Albano buoy system

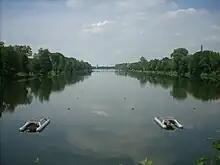
The Albano lane system in use at Duisburg regatta course.

The Albano lane system is a method of marking kayak, canoe and rowing racecourses using lines of buoys. It was first used internationally in the 1960 Summer Olympics held on Lake Albano, Italy. It has since become an international standard for most FISA events and is used in Olympic rowing events.